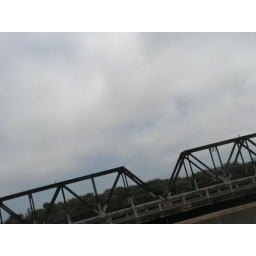
bridge over Salinas river